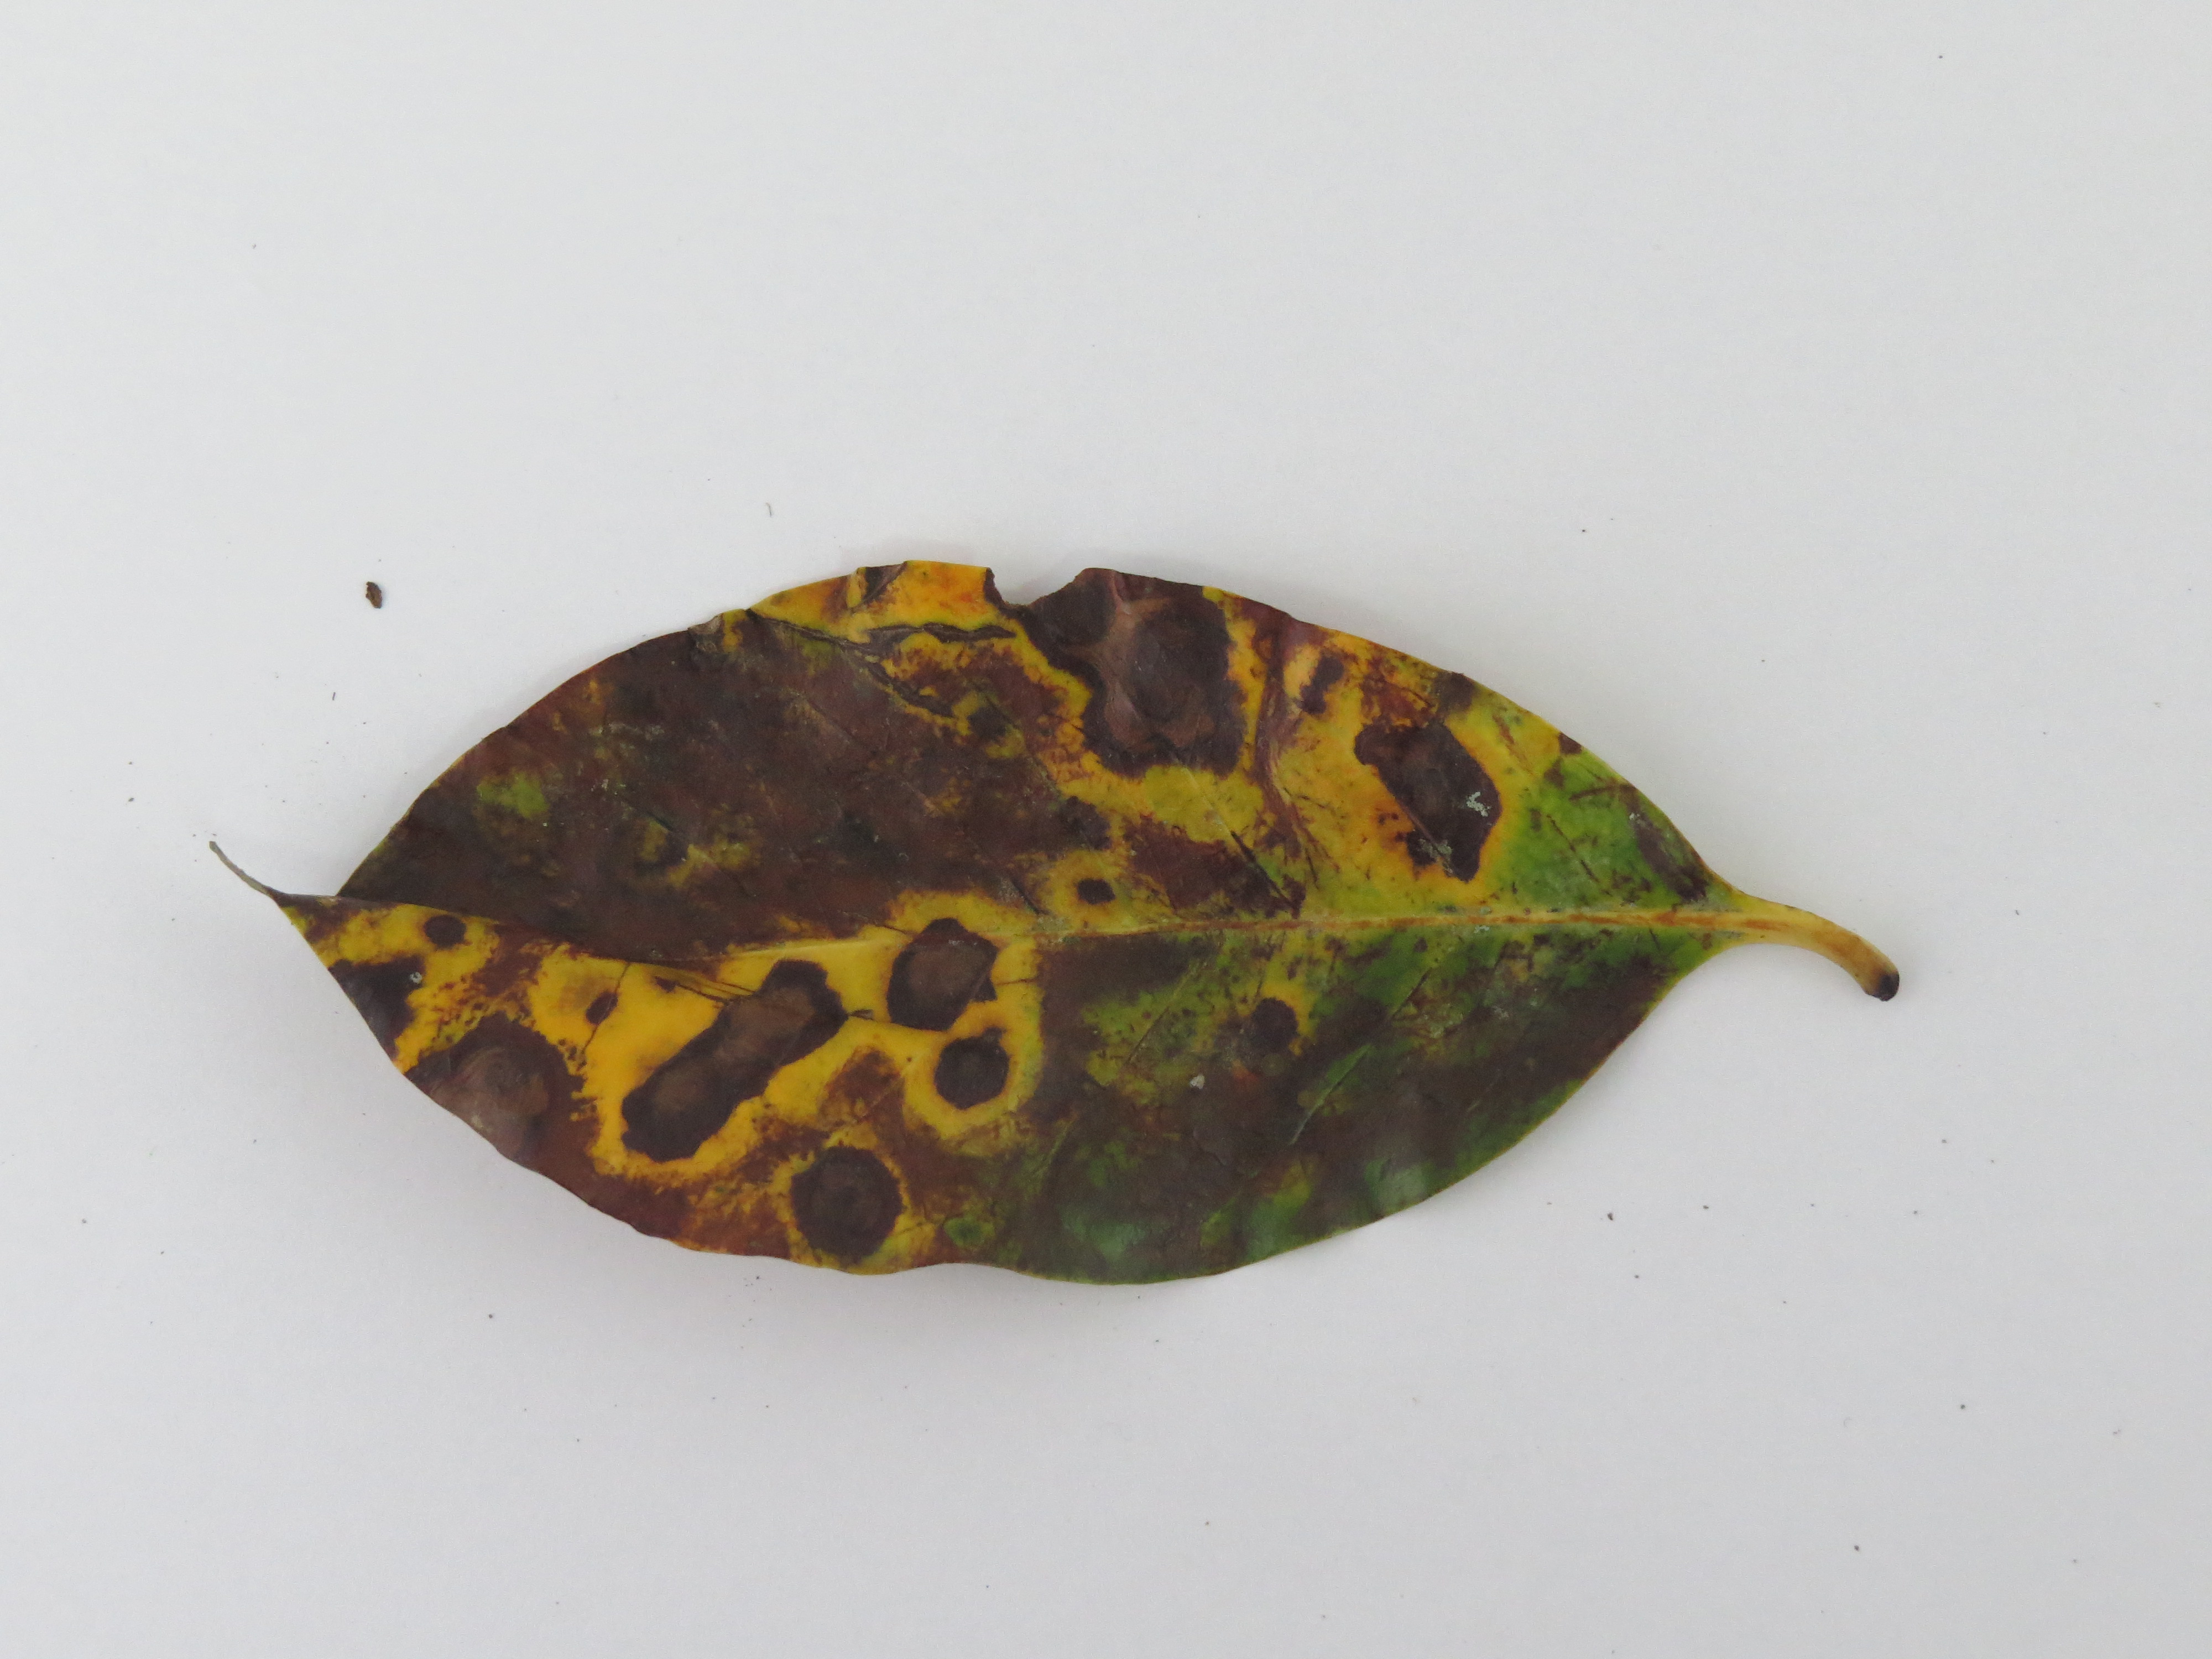
Label: potasium-K